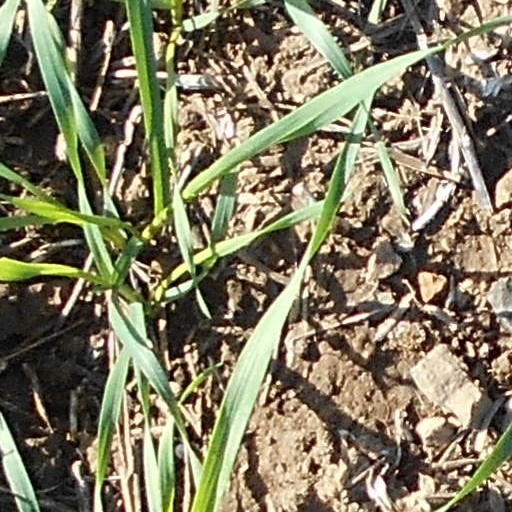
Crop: wheat